Maraapunisaurus

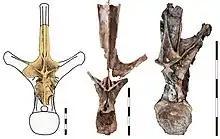
Comparison of "Maraapunisaurus" (left) with the rebbachisaurids "Rebbachisaurus" (center) and "Histriasaurus" (right).

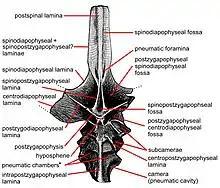
Neural spine of "Maraapunisaurus" as drawn by E.D. Cope with parts labeled. The key rebbachisaurid features are the spinopostzygapophyseal laminae that extends dorsomedially from the postzygapophyses to join and form the postspinal lamina, and the pneumatic neural spine and arch. Other rebbachisaurid features include the rather simple ("attenuated") structure of the neural spine and the respective inclinations of the centrodiapophyseal lamina and the postzygodiapophyseal laminae.

Maraapunisaurus is a dubious genus of sauropod dinosaur from the Late Jurassic Morrison Formation of western North America. Originally named "Amphicoelias fragillimus", it has sometimes been estimated to be the largest dinosaur specimen ever discovered. Based on surviving descriptions of a single fossil bone, scientists have produced numerous size estimates over the years; the largest estimate "M. fragillimus" to have been the longest known animal at in length with a mass of . However, because the only fossil remains were lost at some point after being studied and described in the 1870s, evidence survived only in contemporary drawings and field notes.